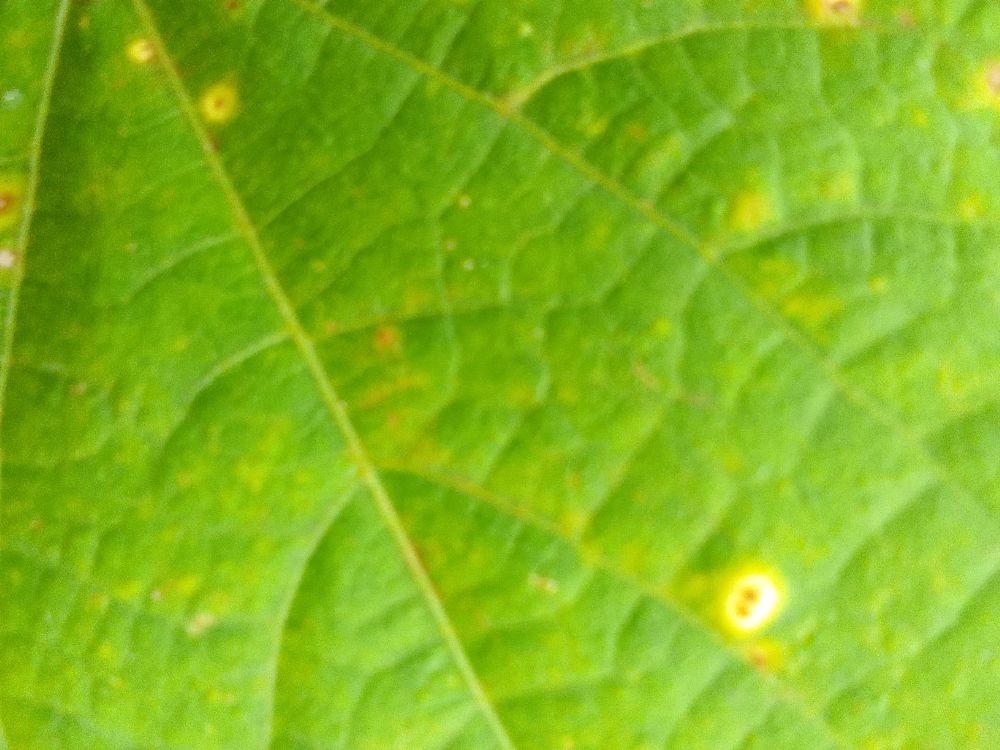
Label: rust